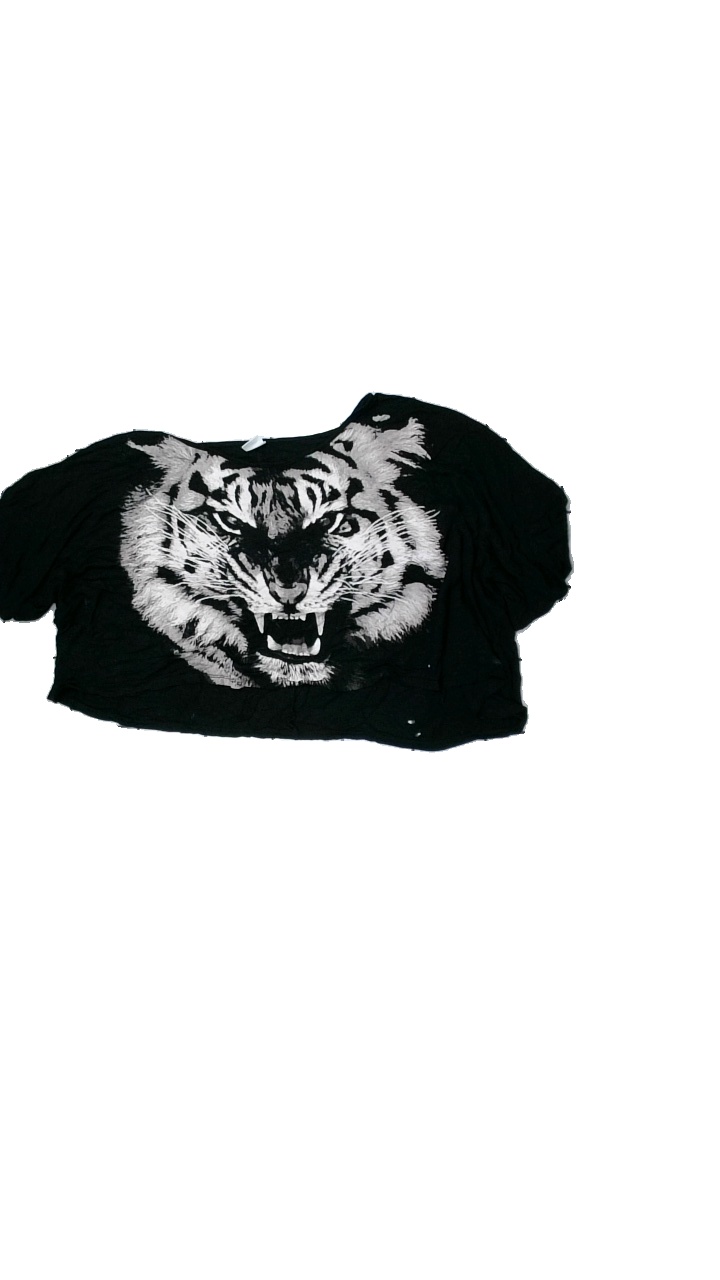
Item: T-shirt (Ladies)
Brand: Gina Tricot
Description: black t-shirt with print
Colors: Black, Beige
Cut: C-collar
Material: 100% Viscose
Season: All
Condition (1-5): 2
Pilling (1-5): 5
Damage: stained
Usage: Recycle
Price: <50